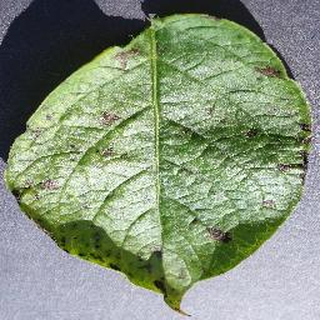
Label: potato_early_blight